442nd Infantry Regiment (United States)

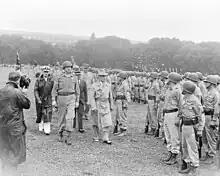
President Truman walks past members of the 442nd Regimental Combat Team as they stand at attention on the Ellipse.

Some of the first memorials to the unit were created by 442nd and MIS veterans themselves, in the creation of the many Nisei American Legion, VFW, and independent memorial posts around the country, such as Nisei VFW Post 8985 in Sacramento, CA, founded in 1947.